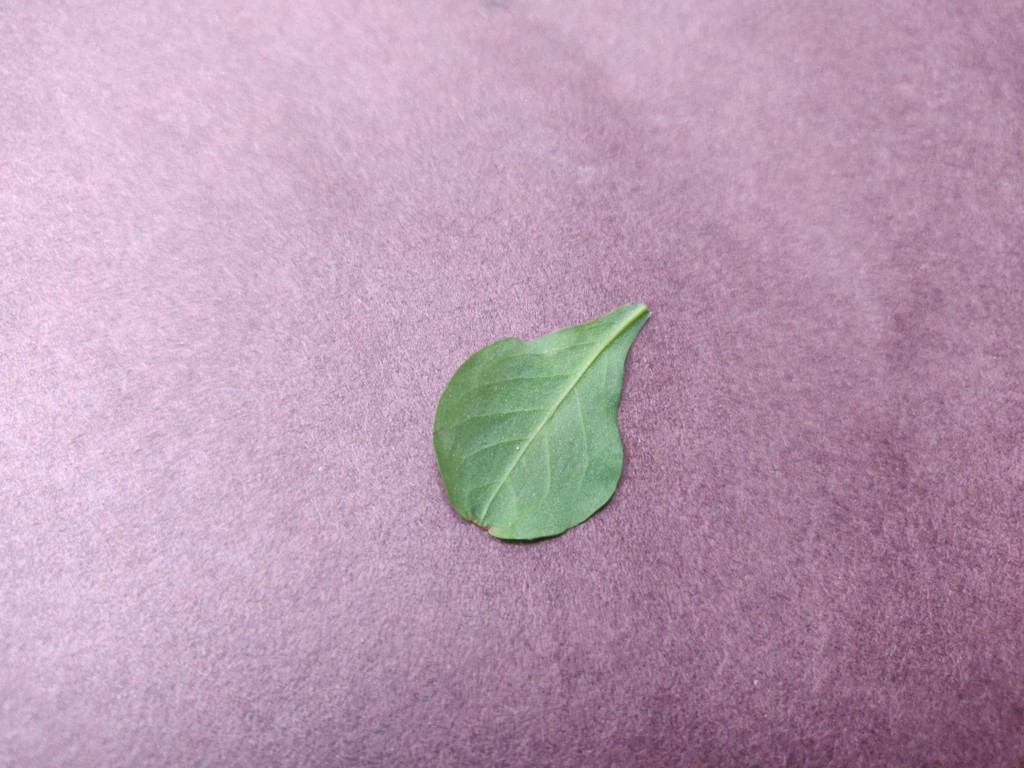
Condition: Healthy
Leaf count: single
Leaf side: back